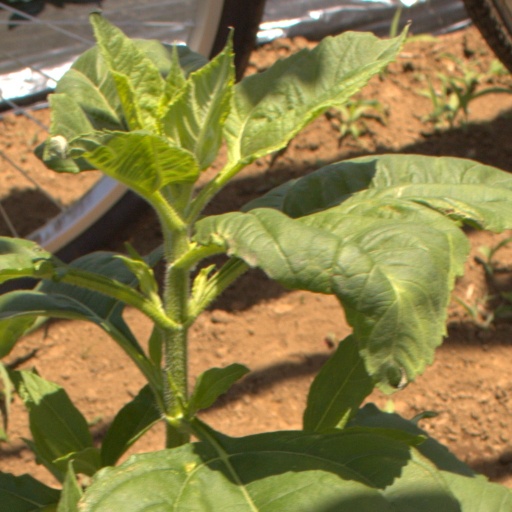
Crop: Jerusalem artichoke